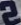
Number: 2